Peter Collinson (botanist)

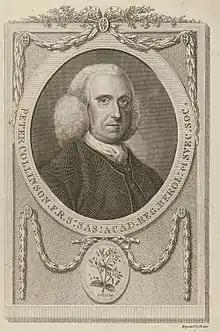
Peter Collinson

Peter Collinson FRS (January 1694 – 11 August 1768) was an English gardener, botanist and horticulturist. A Fellow of the Royal Society and an avid gardener, Collinson served as the middleman for an international exchange of scientific ideas in Georgian era London.